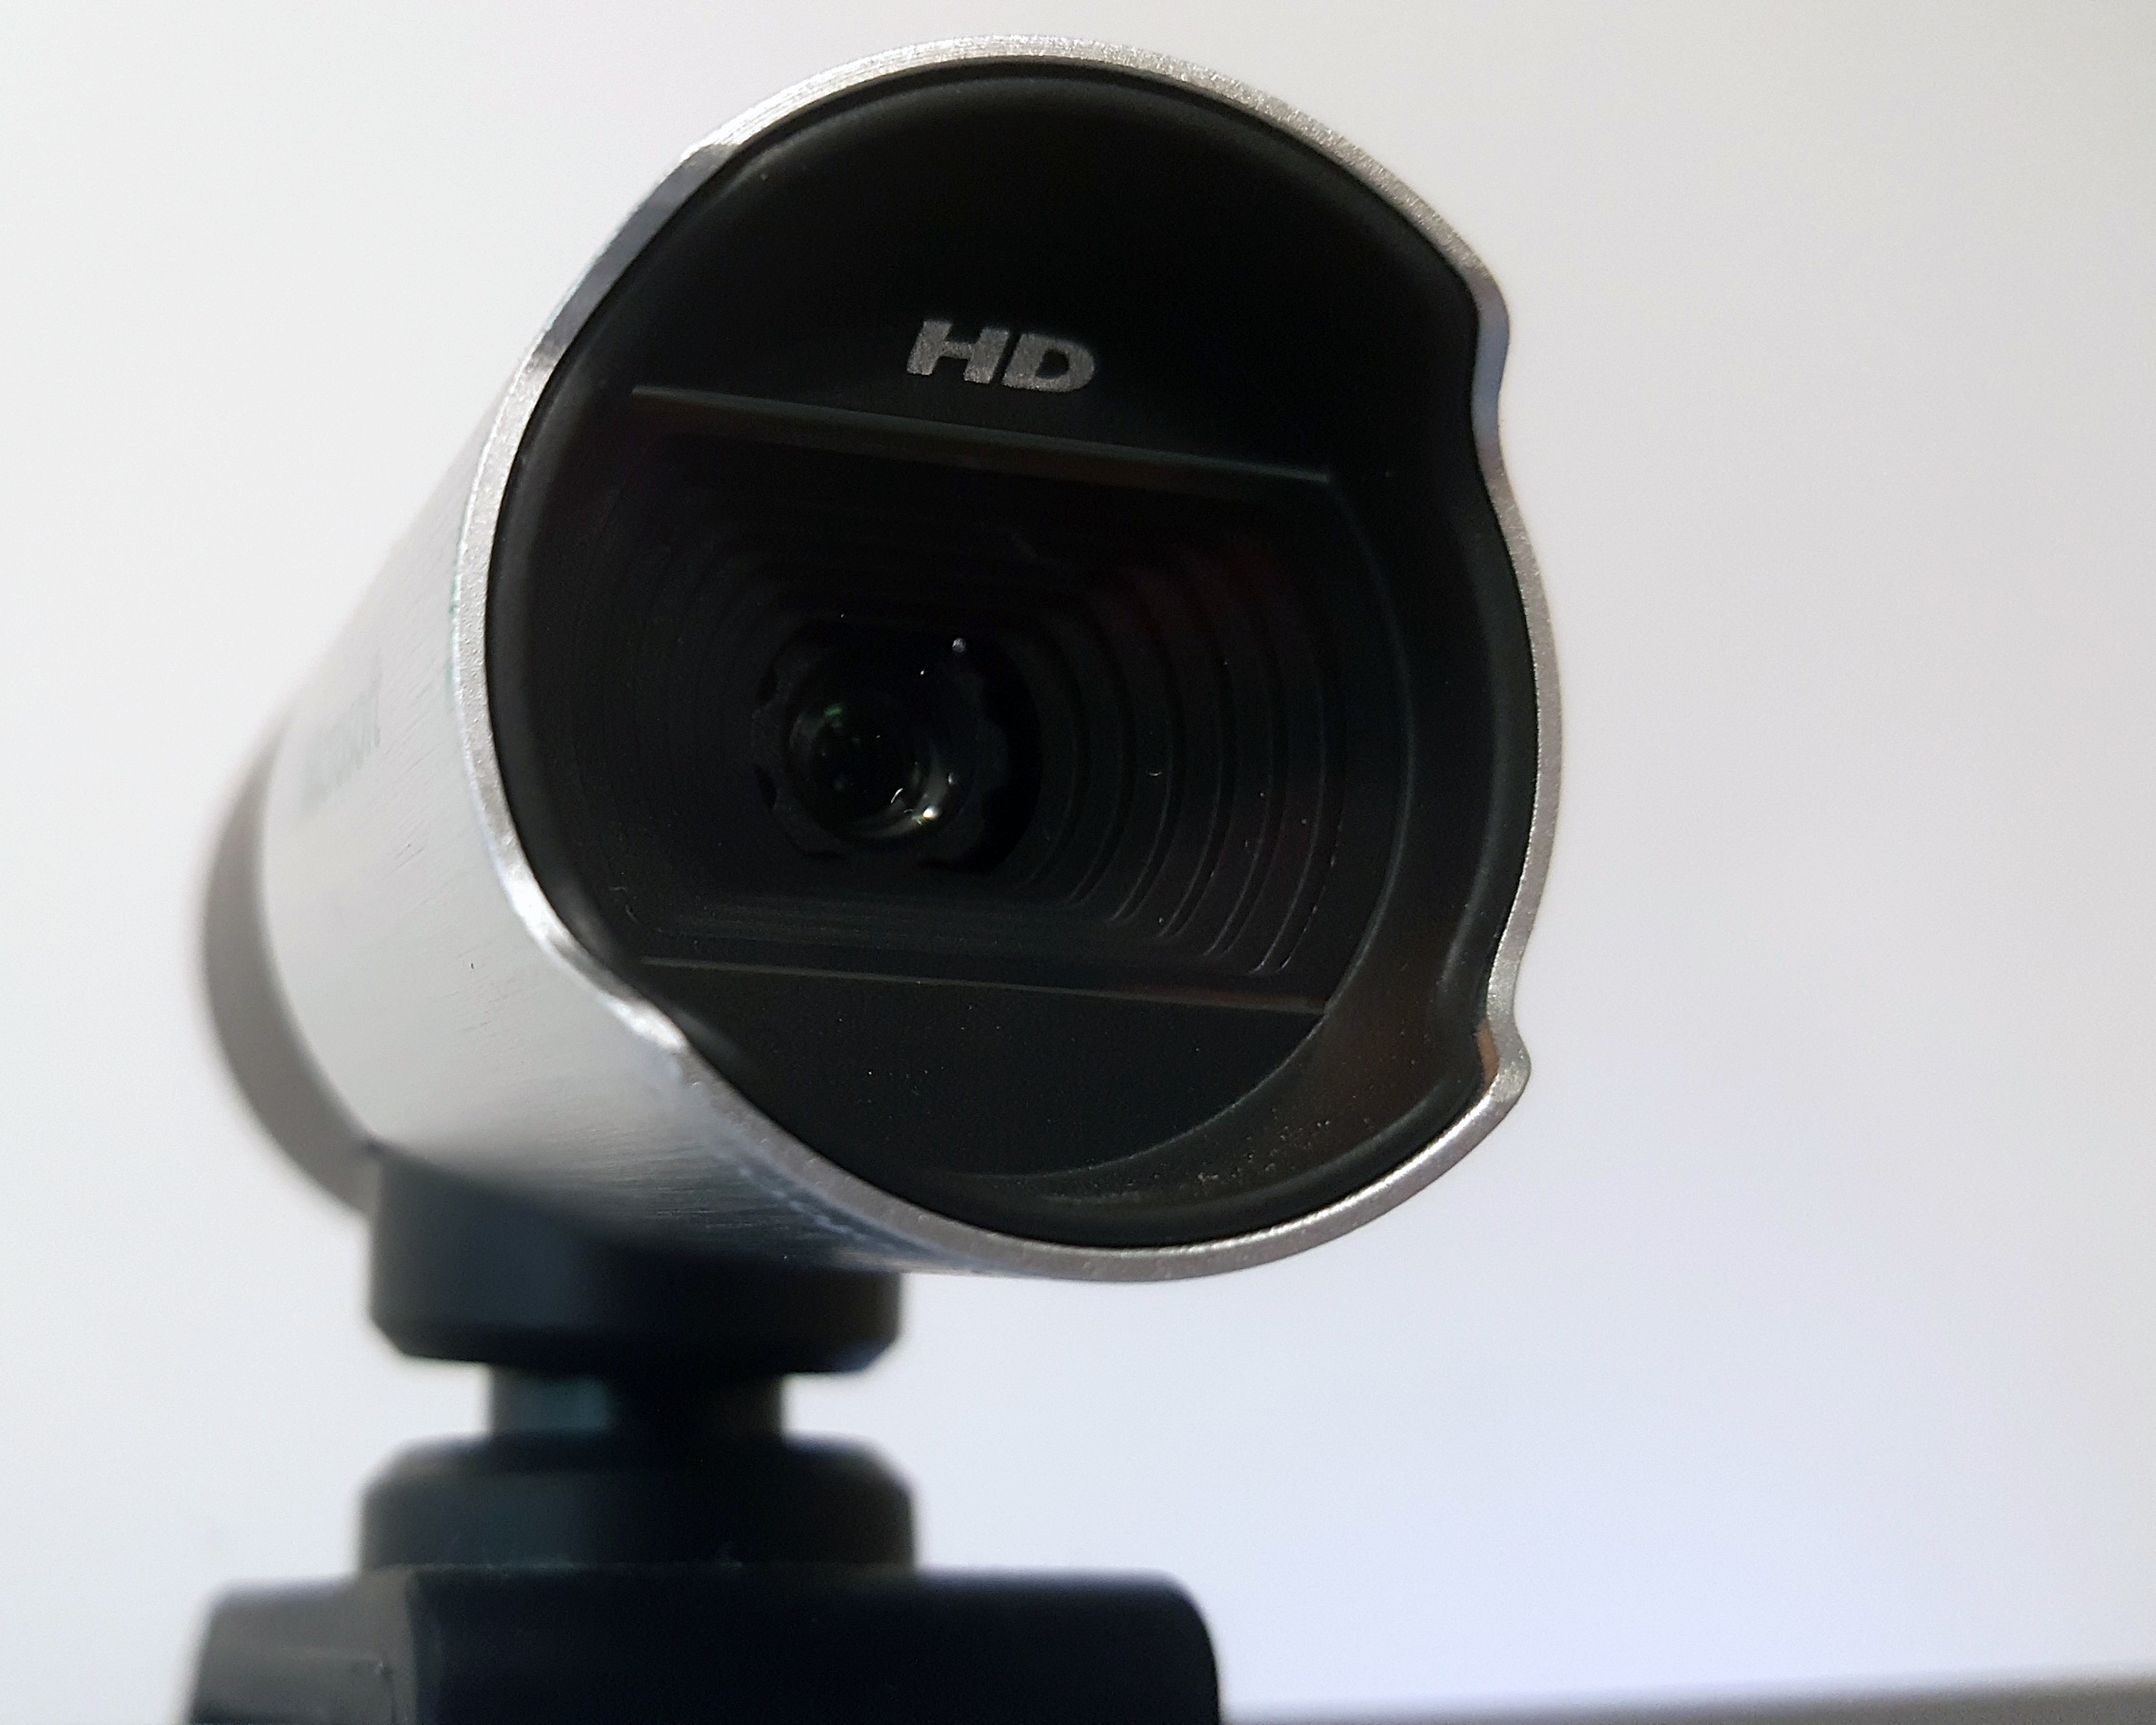
technology, camera, product, camera lens, webcam, cameras optics, camera accessory